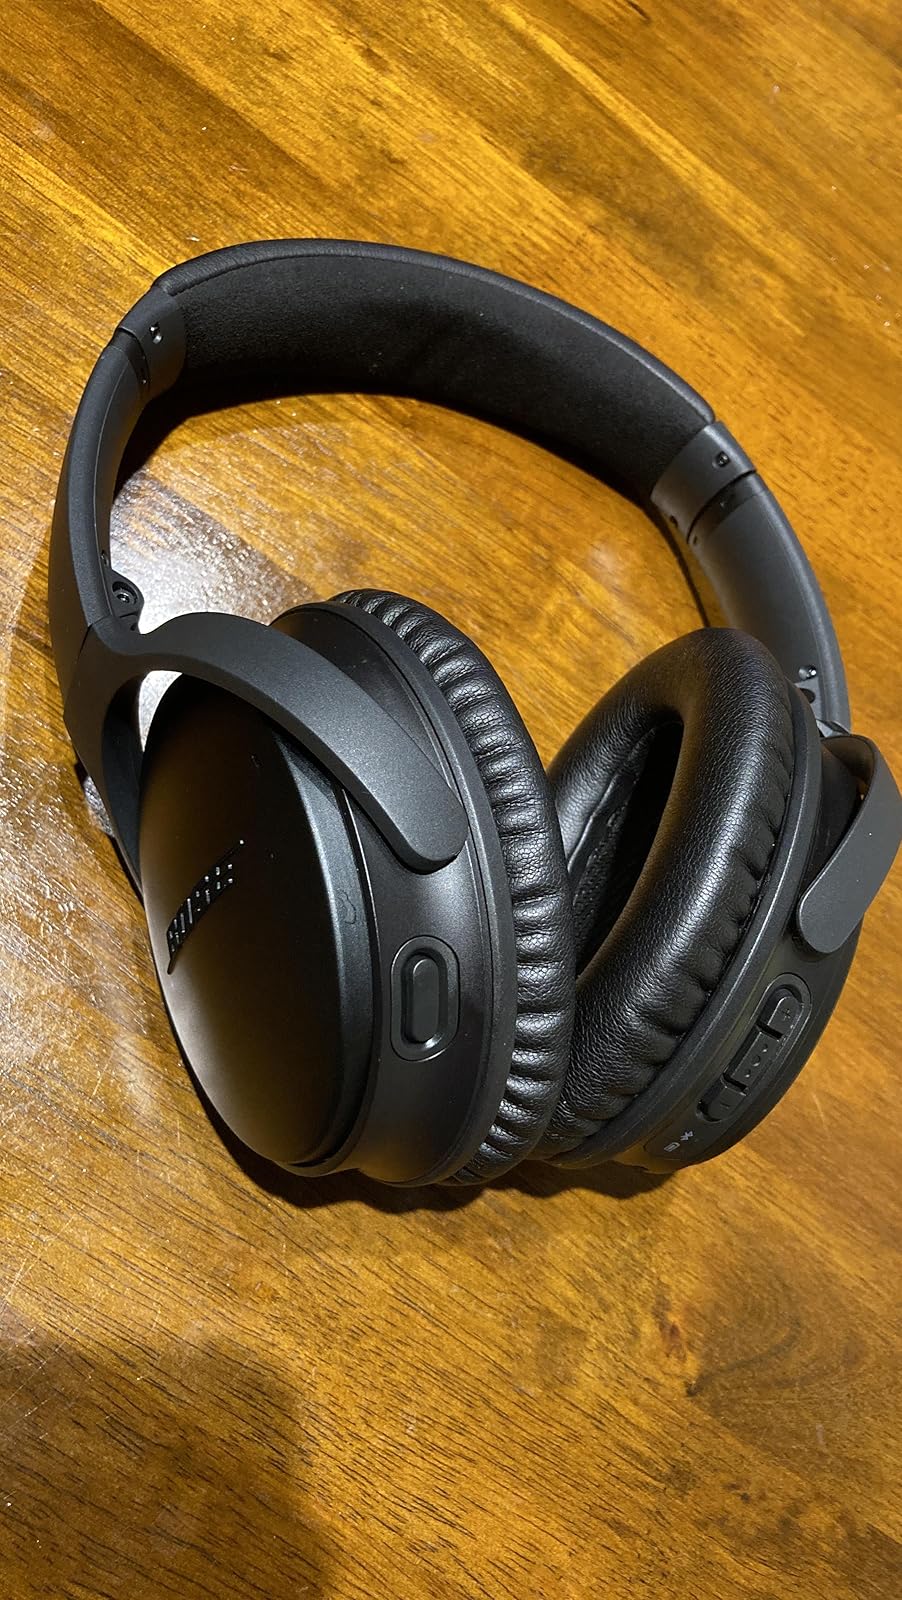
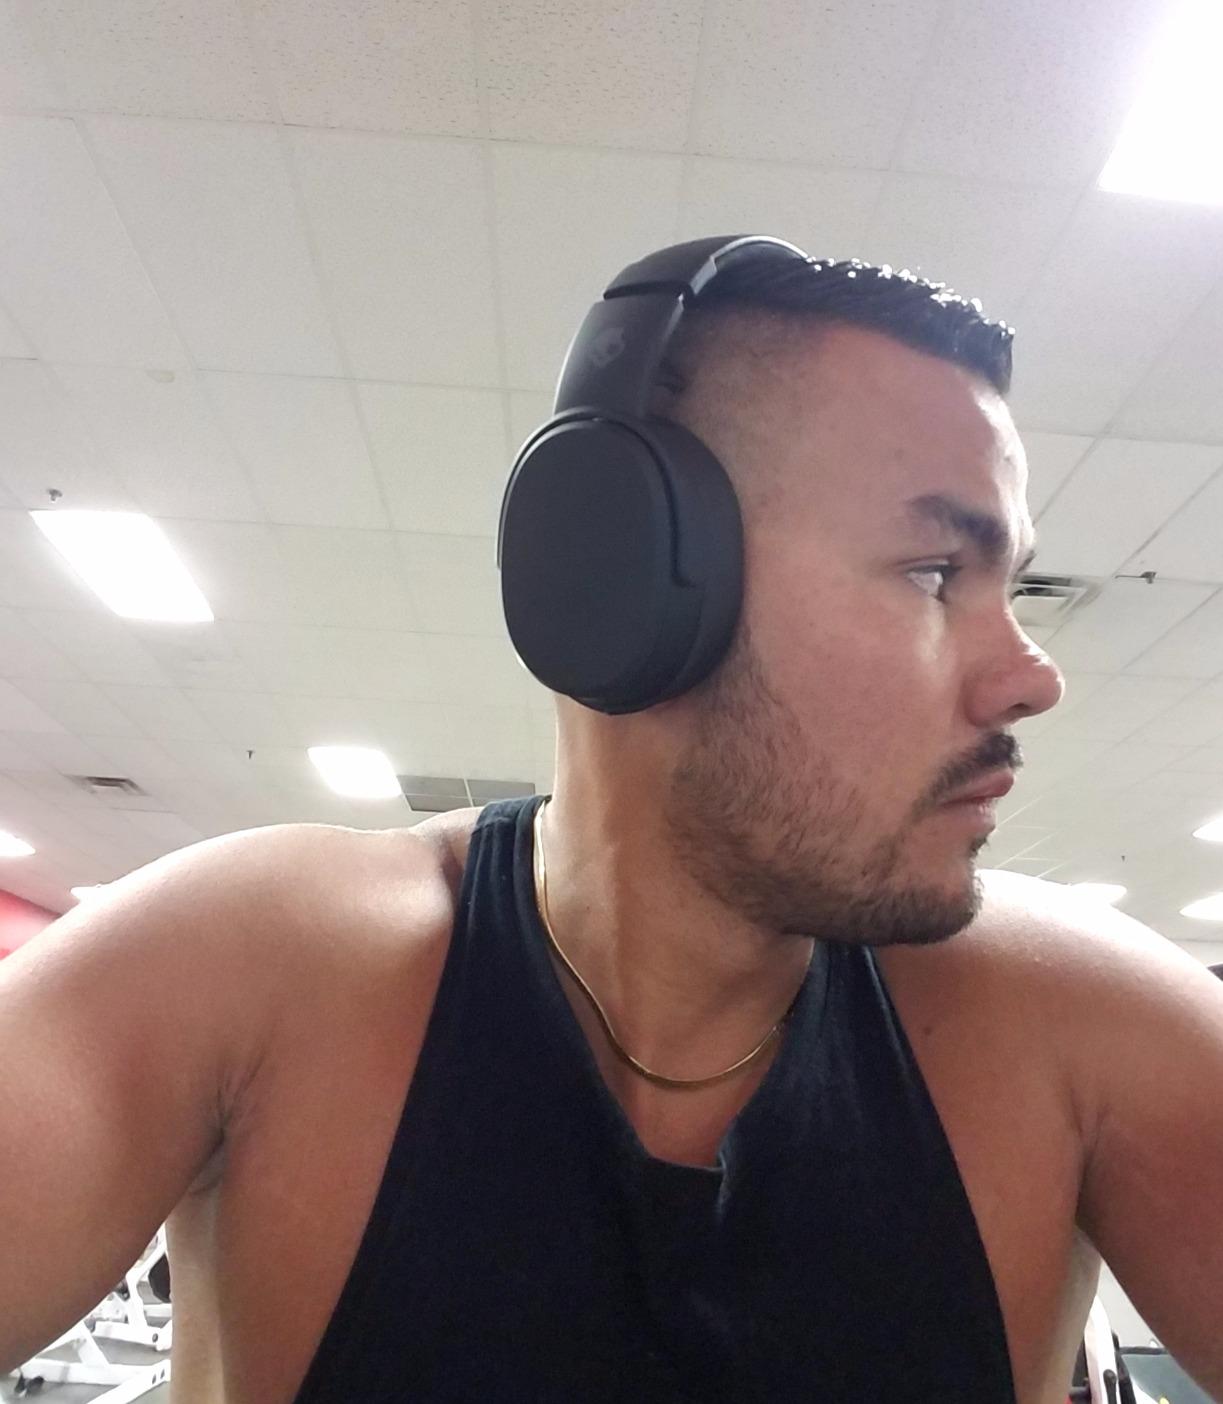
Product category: headphones
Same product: no